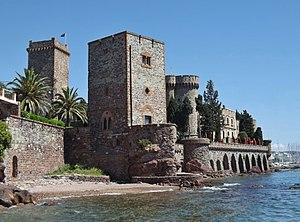
Vue du château de la Napoule, à Mandelieu-la-Napoule près de Cannes sur la Côte d'Azur, dans les Alpes-Maritimes.
La liste des châteaux des Alpes-Maritimes recense de manière non exhaustive les mottes castrales ou château de terre, les châteaux, château fort ou château de plaisance, les châteaux viticoles, les maisons fortes, les bastides bourgeoises situés dans le département français des Alpes-Maritimes. Il est fait état des inscriptions et classements au titre des monuments historiques.
Le château de La Napoule est un château situé en France sur la commune de Mandelieu-la-Napoule, dans le département des Alpes-Maritimes en région Provence-Alpes-Côte d'Azur.